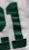
Number: 1